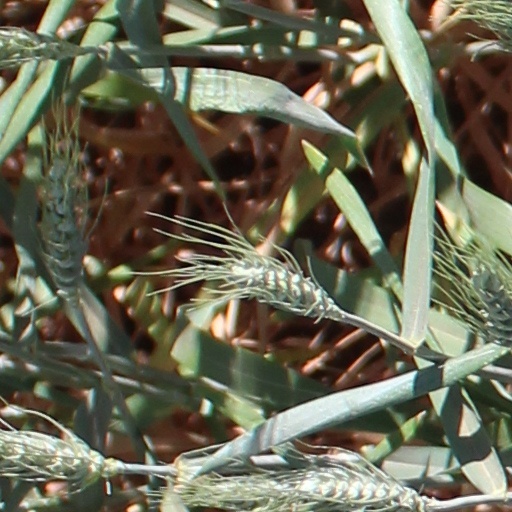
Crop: wheat